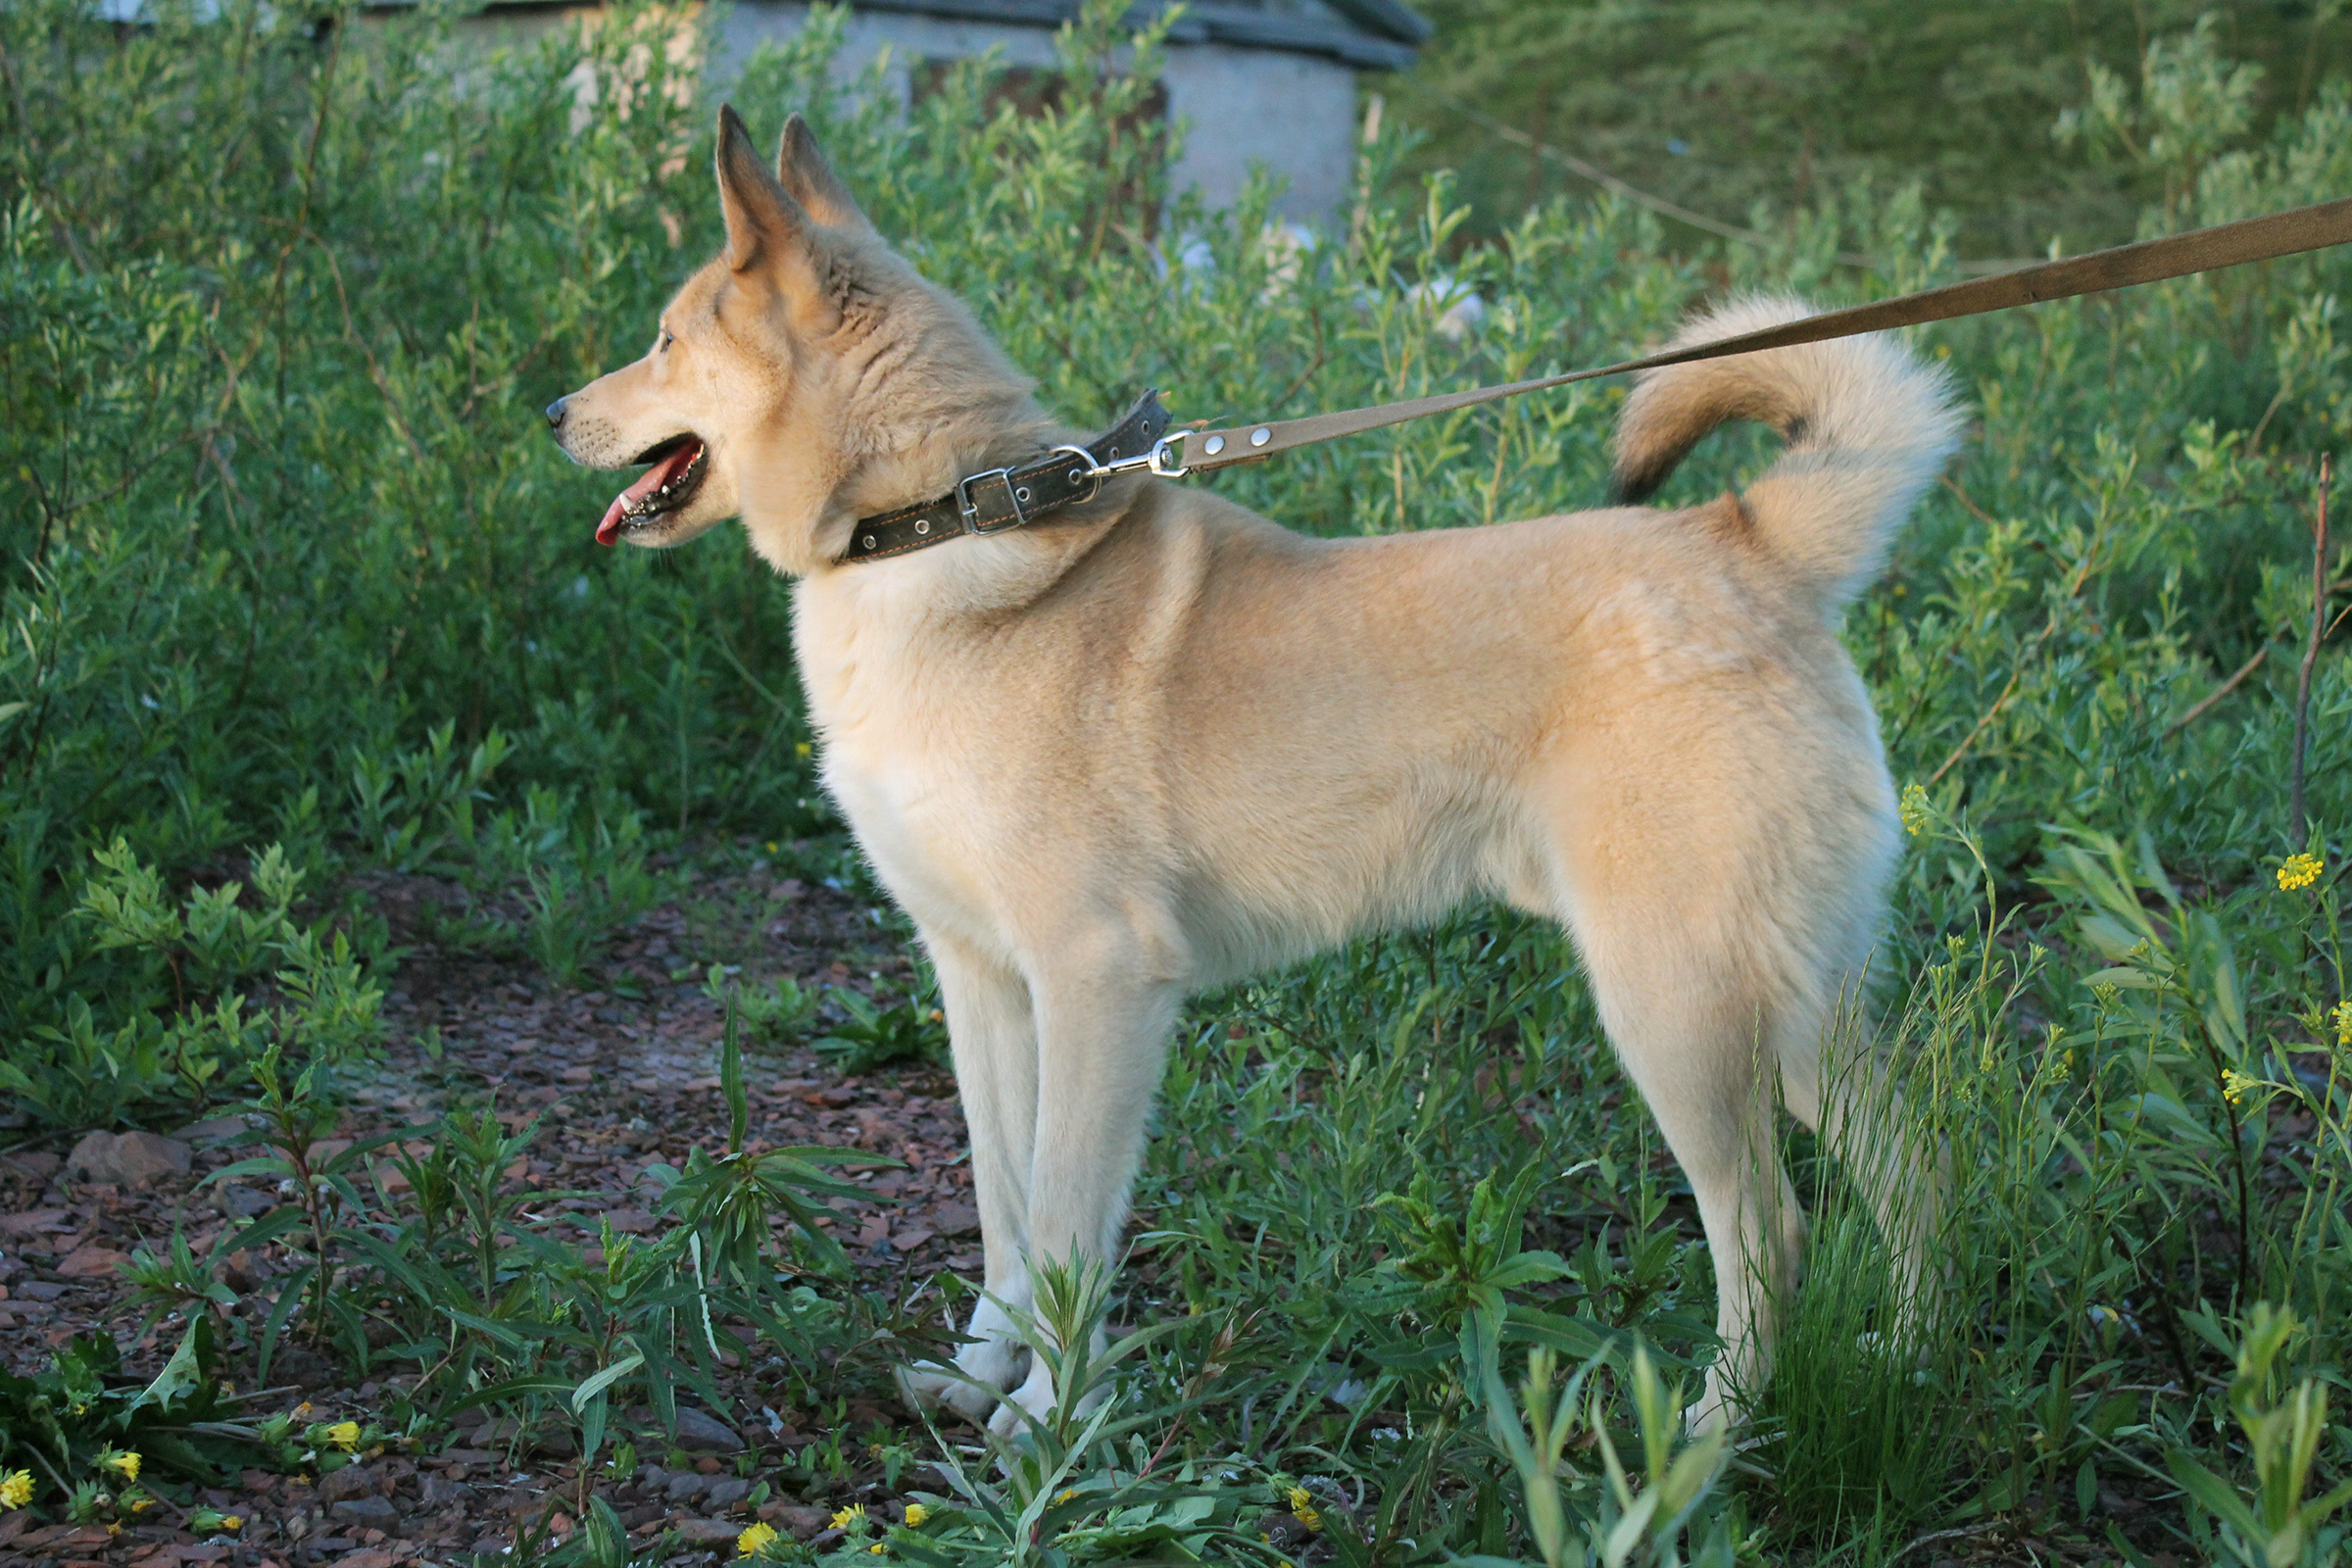
white dog, portrait, smile dog, from shelter, pet portrait, full length, dog, mammal, vertebrate, canidae, dog breed, carnivore, east siberian laika, canaan dog, carolina dog, korean jindo dog, norwegian buhund, west siberian laika, saarloos wolfdog, czechoslovakian wolfdog, ancient dog breeds, pariah dog, shikoku, hokkaido, fawn, norwegian lundehund, tail, wolfdog, dingo, rare breed dog, laika, finnish spitz, icelandic sheepdog, new guinea singing dog, working dog, Black norwegian elkhound, hunting dog